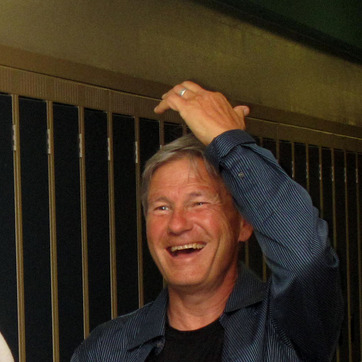
Material: skin